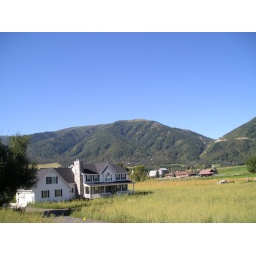
Mountains in Liberty. The line on the mountain to the right is the road of the Divide I went through.